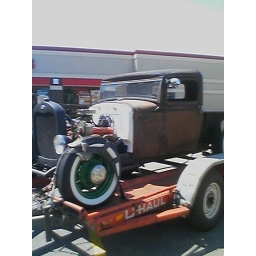
sweet rat truck spotted in morgantown wv. on its way to ny.